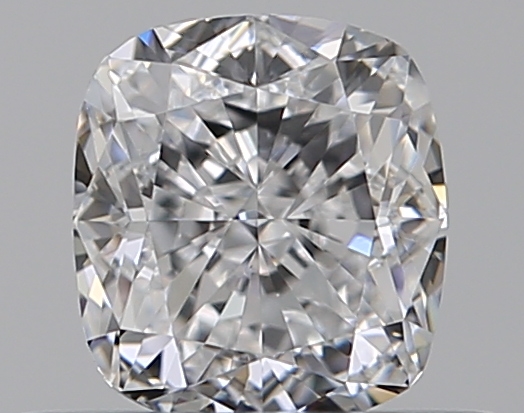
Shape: cushion
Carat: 0.51
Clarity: VVS2
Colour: D
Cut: EX
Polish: EX
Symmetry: VG
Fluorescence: F
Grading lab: GIA
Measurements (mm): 4.68 x 4.23 x 2.94